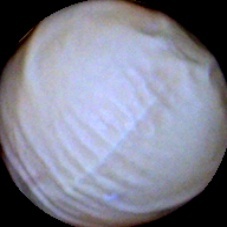
Label: Intact